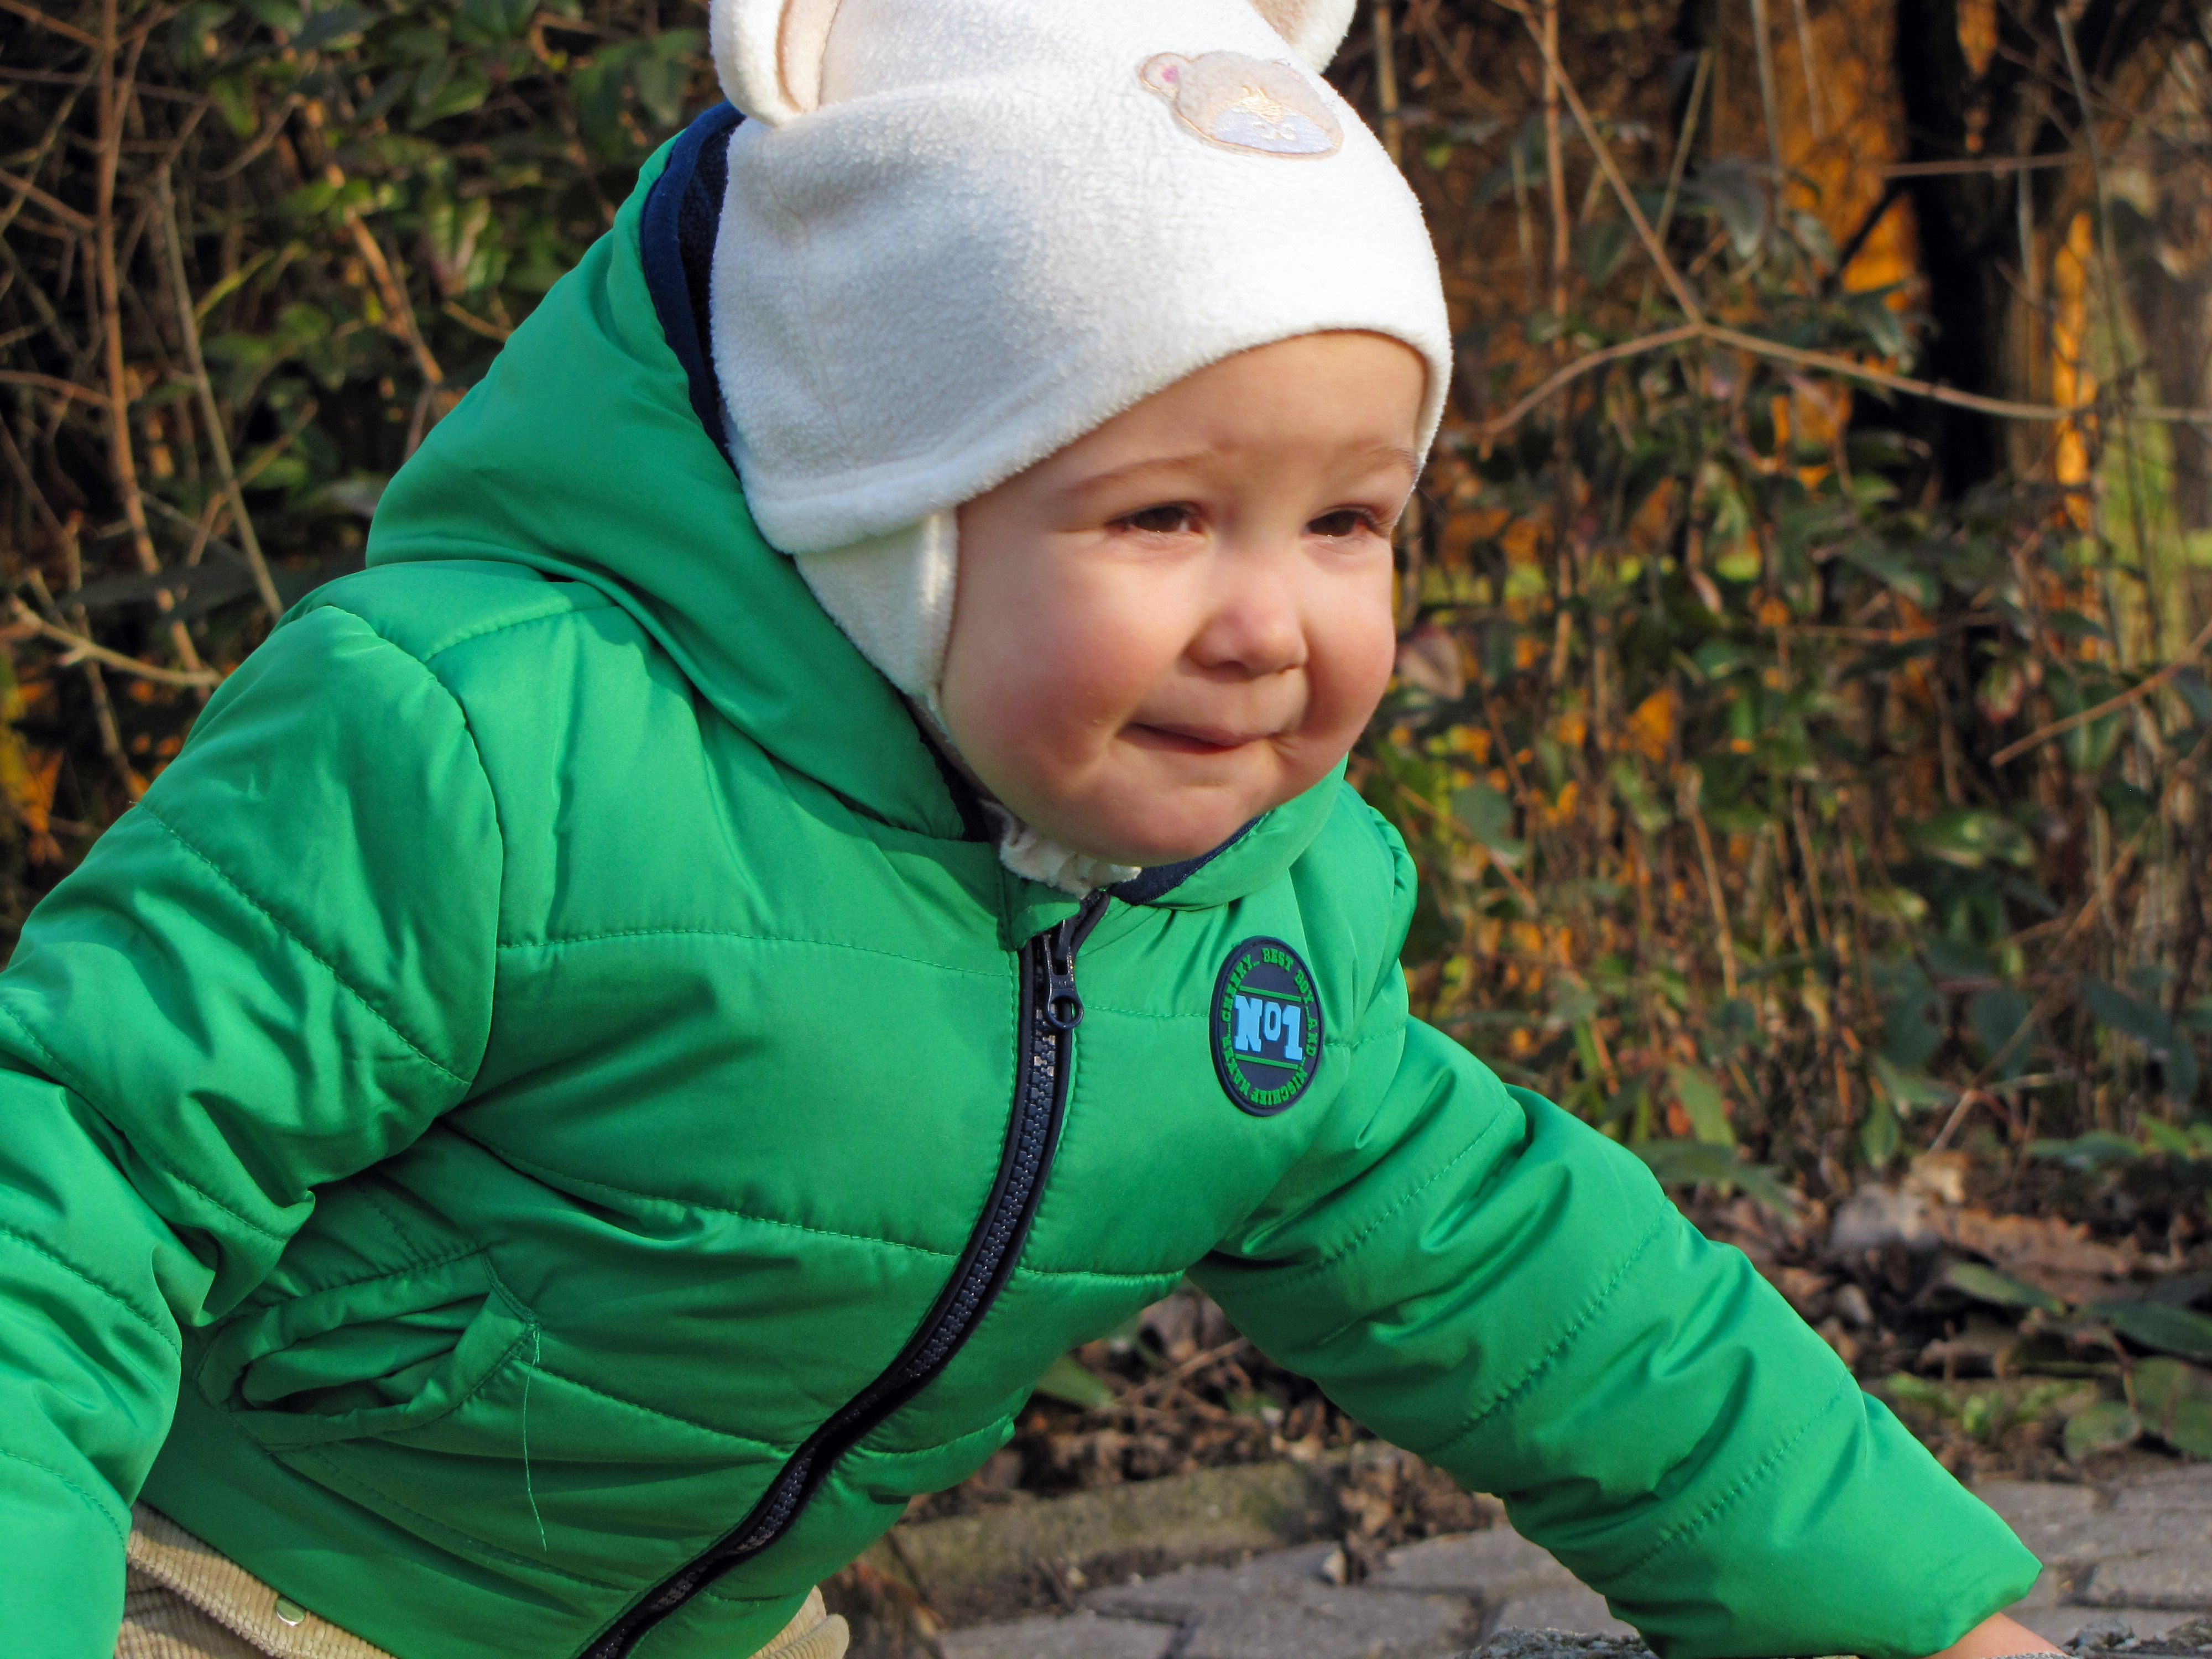
person, people, kid, cute, male, green, child, baby, smile, infant, toddler, plays